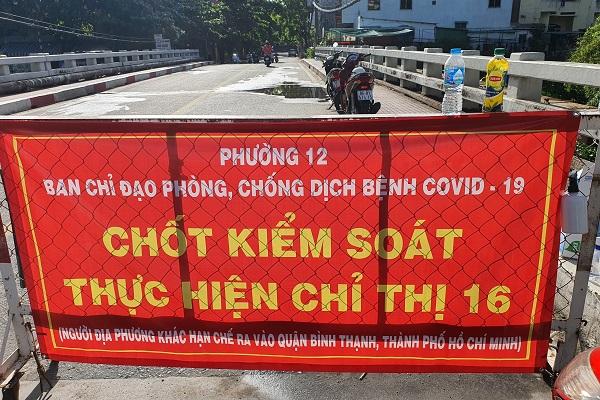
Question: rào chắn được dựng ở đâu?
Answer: trên một cây cầu